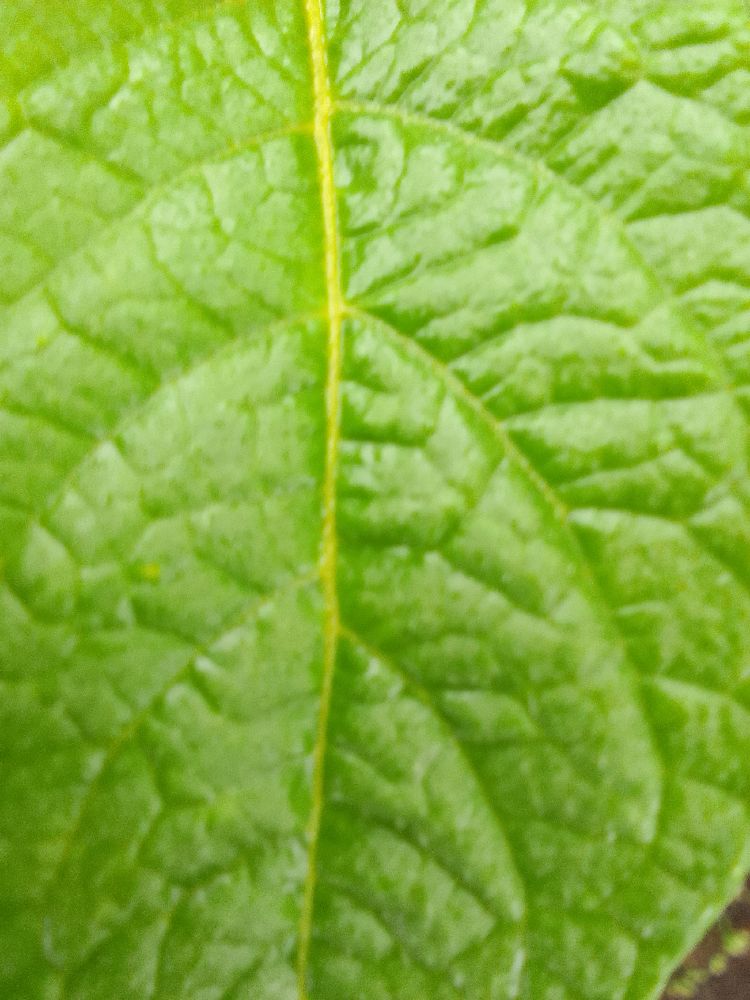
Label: Healthy